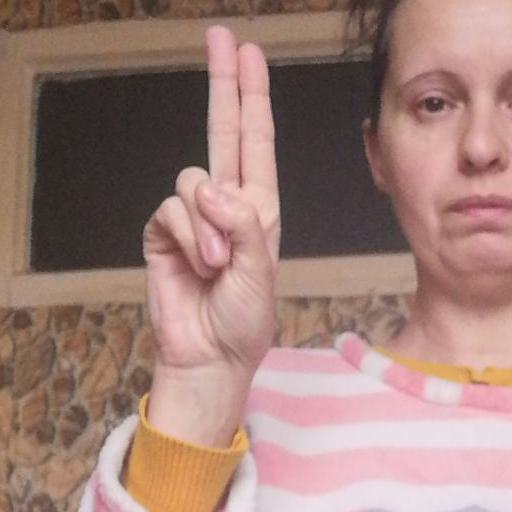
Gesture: two_up